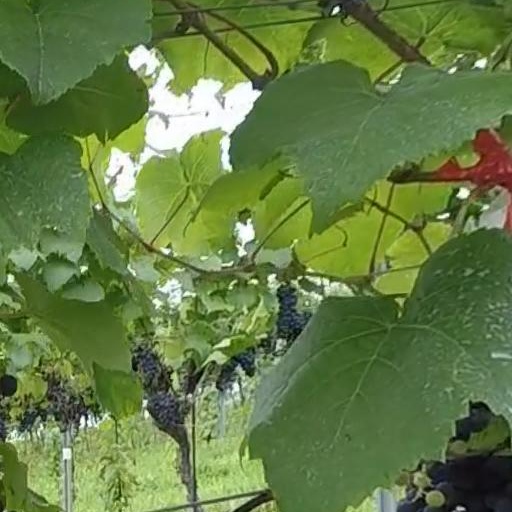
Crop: grape